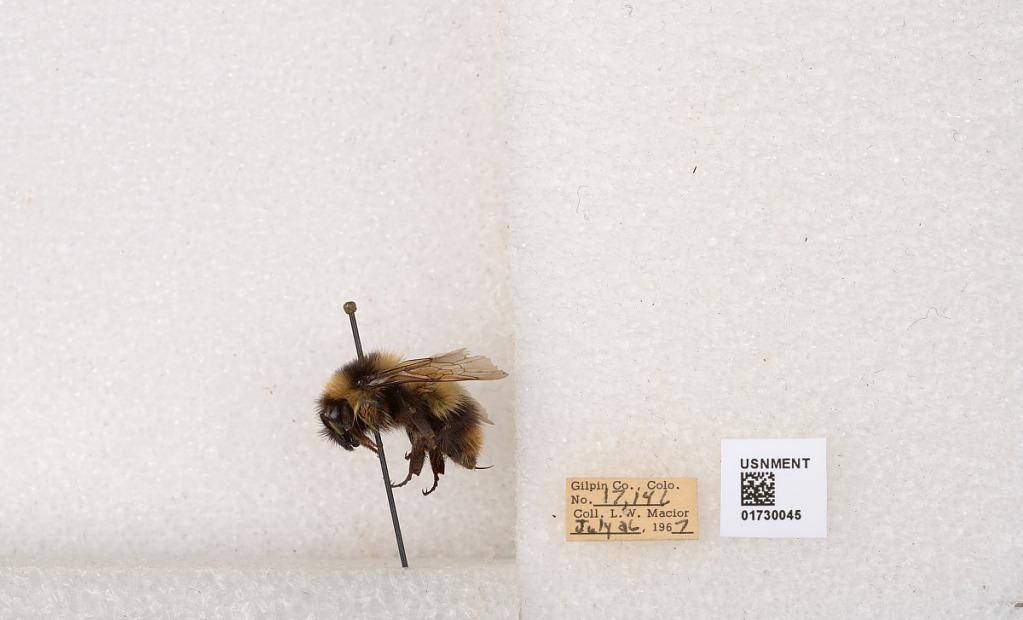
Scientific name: Bombus kirbyellus
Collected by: L. Macior
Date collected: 1967-7-26
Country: United States
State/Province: Colorado
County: Gilpin
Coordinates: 39.8576, -105.523